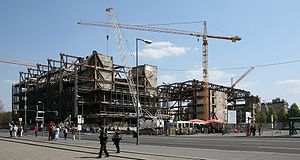
Palast der Republik / Historie / Nedrivning
2008
Palast der Republik var en bygning i Berlin på bredden af floden Spree mellem Schlossplatz og Lustgarten. Paladset var primært sæde for DDR's parlament, Volkskammer, men rummede også to store auditorier, kunstgallerier, restauranter og en bowlingbane. P. d. R. blev fjernet ved nedrivning over en treårig periode til slutningen af 2008, og i dets sted blev museet Humboldt Forum bygget med gradvis indvielse i slutningen af 2020.